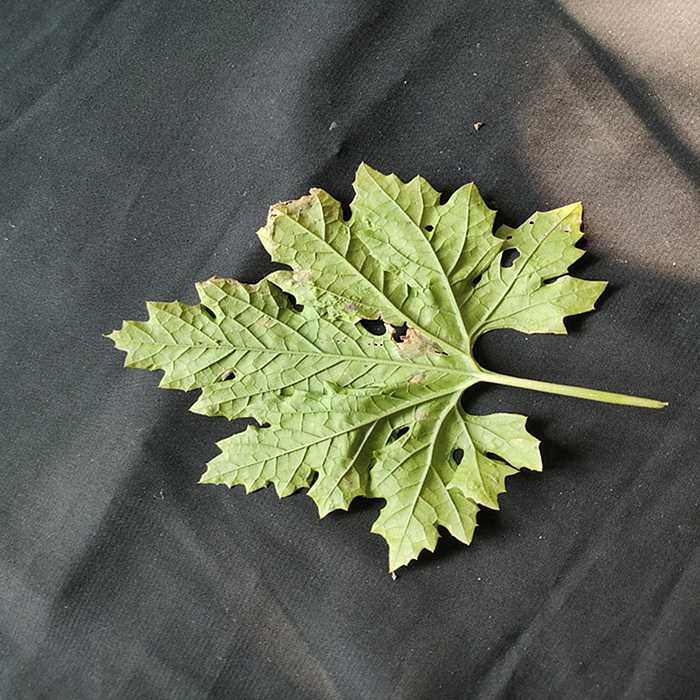
Plant: Bitter Gourd
Label: Downey mildew